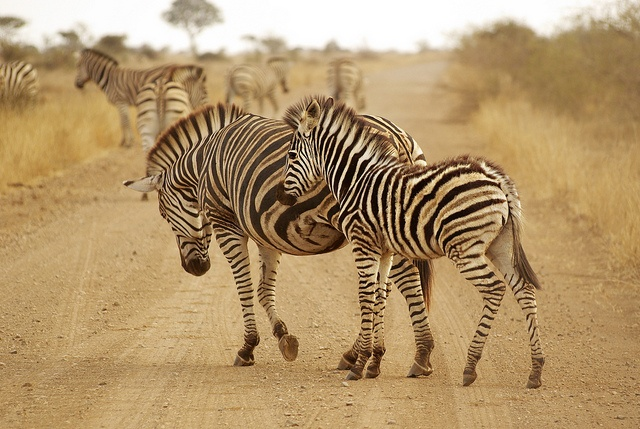
A herd of zebras crossing a dirt road.
these are several zebras on the dirt road
A herd of zebras crossing a dirt road.
Several zebras are on a dusty dirt road
A mother and baby zebra crossing a dusty road.